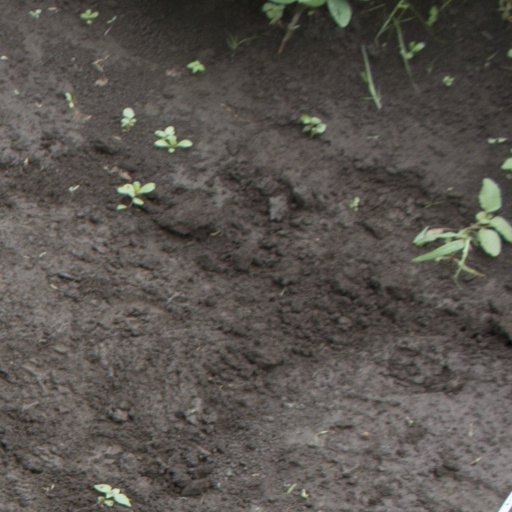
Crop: soybean